Math Lady

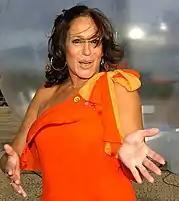
Susana Vieira portrayed the protagonist Maria do Carmo in "Senhora do Destino"; in the following years, the character ended up being massively overshadowed by the popularity of Sorrah's character.

Senhora do Destino (Portuguese for "Lady of the Destiny") was a Brazilian soap opera broadcast by TV Globo from June 28, 2004, to March 11, 2005, in 221 chapters. In it, Sorrah portrayed the main antagonist Nazaré Tedesco, a prostitute who, in the first act of the soap opera (depicted in the past, with young Nazaré being portrayed by Adriana Esteves), kidnaps the recently born daughter of main protagonist Maria do Carmo (portrayed by Susana Vieira) in order to forge a marriage with José Carlos Tedesco (portrayed by Tarcísio Meira), at the time one of the richest men in Rio de Janeiro. The daughter was named Lindalva, but Nazaré renamed her Isabel to get away with the farce.